Joseph Roth (politician)

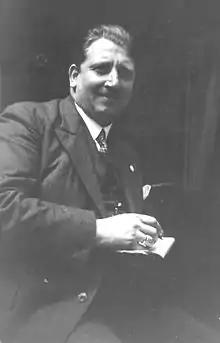
Roth in 1930

Joseph Roth (30 January 1896 – 22 January 1945) was a German teacher and politician from the Centre Party. He was chairman of the Centre Party in Bad Godesberg, and a member of the Bonn County District Council.